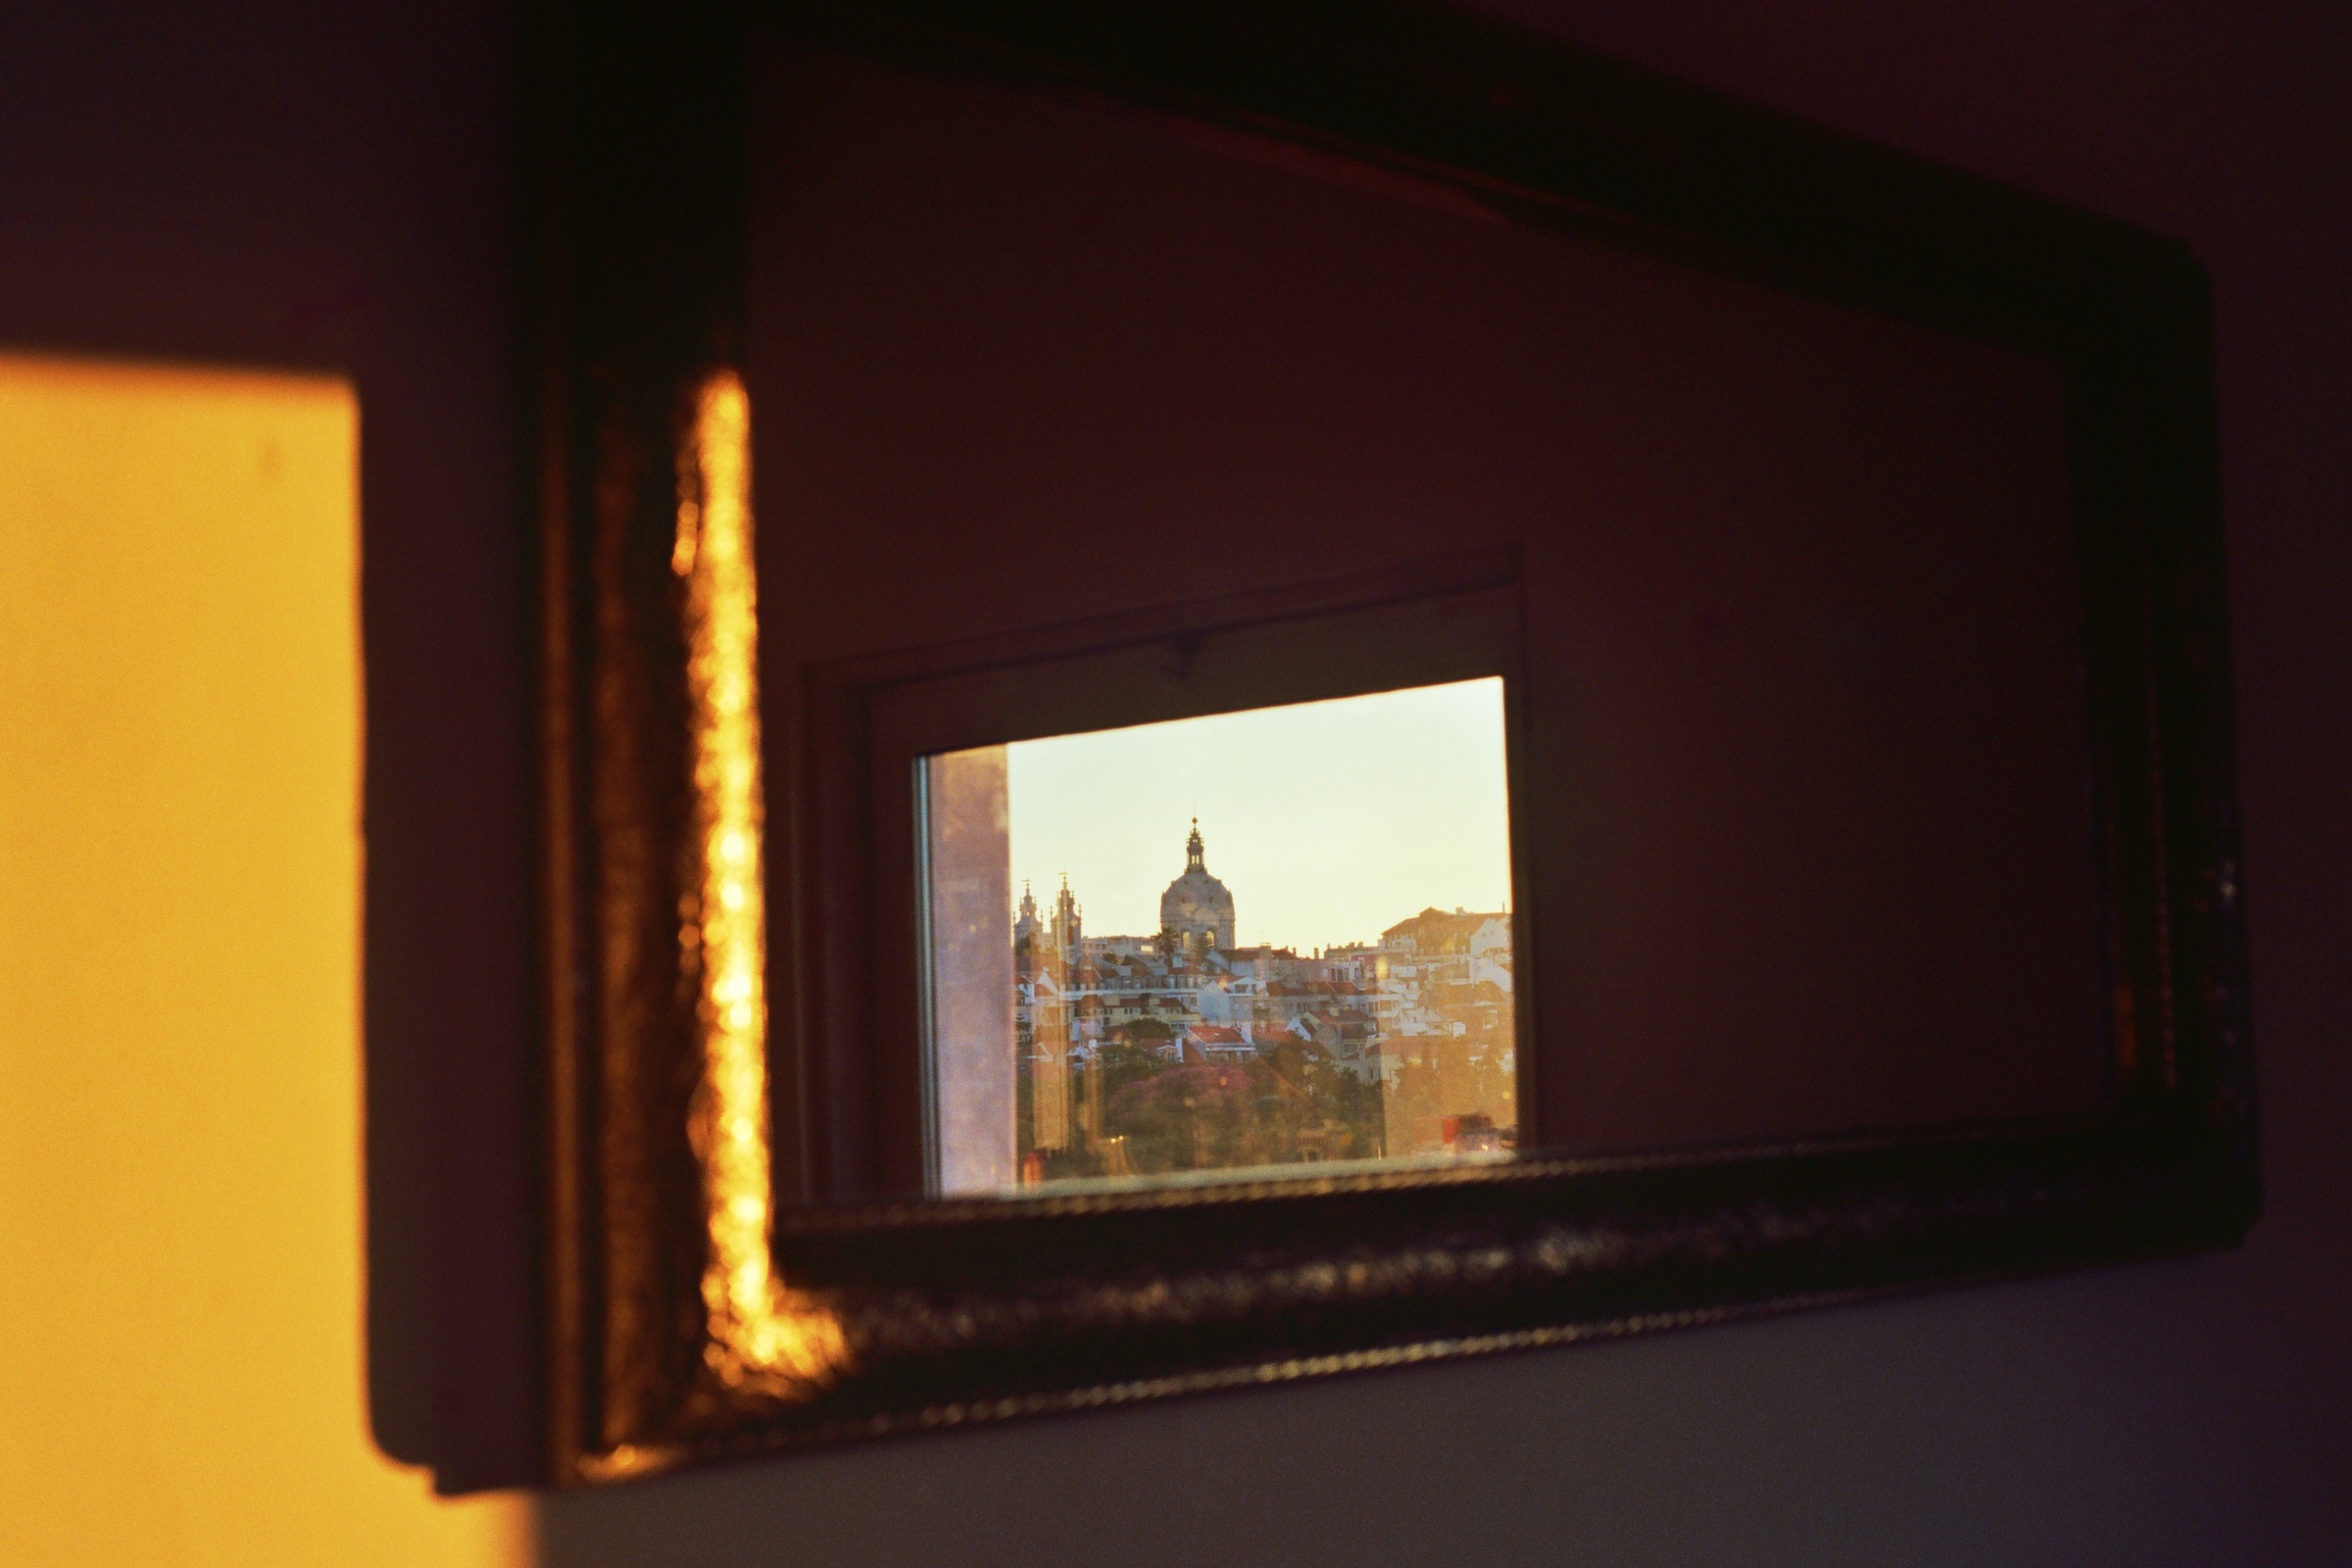
light, house, window, fireplace, living room, room, lighting, interior design, design, picture frame, hearth, display device